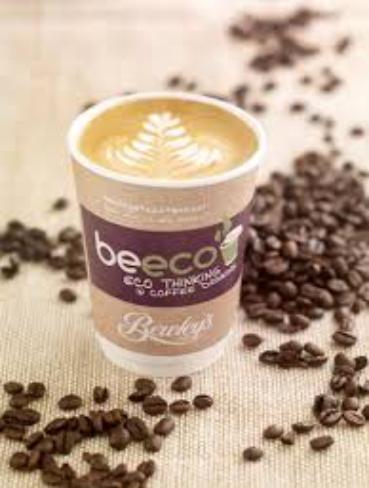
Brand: Bewley's
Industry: Food